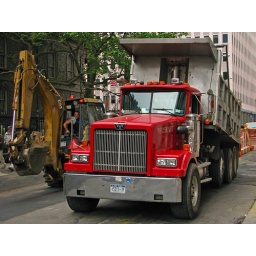
When you see the size of the buildings you realise they have to have these huge trucks in the construction industry here.